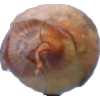
Label: onion